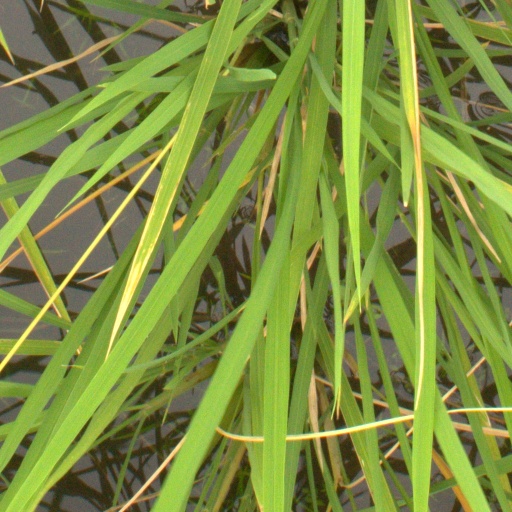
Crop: rice